Sara Anne McLagan

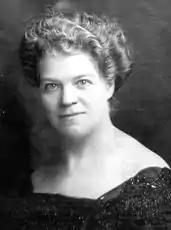
Sara Anne McLagan, from a 1924 newspaper obituary

Sara Anne McLagan (1 April 1855 – 20 March 1924), born Sara Anne Maclure, was an Irish-born Canadian newspaper editor and clubwoman, co-founder and publisher of the "Vancouver Daily World". She is often described as "the first female publisher of a daily newspaper in Canada" or "the first Canadian female newspaper editor."